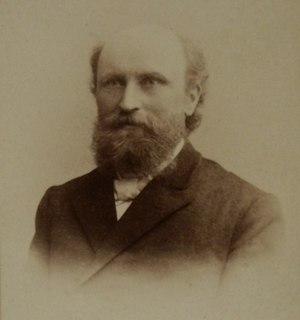
Georg Albrecht Klebs est un botaniste allemand, né le 23 octobre 1857 à Neidenburg et mort le 15 octobre 1918 à Heidelberg.